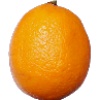
Label: Lemon Meyer 1